Chêne-Bougeries

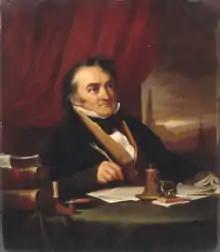
Jean Charles de Sismondi

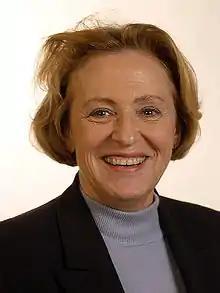
Françoise Saudan

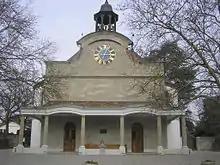
The Temple of Chêne Bougeries was built in 1758

The Grange Falquet and the Temple are listed as Swiss heritage sites of national significance.